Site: brandenburg
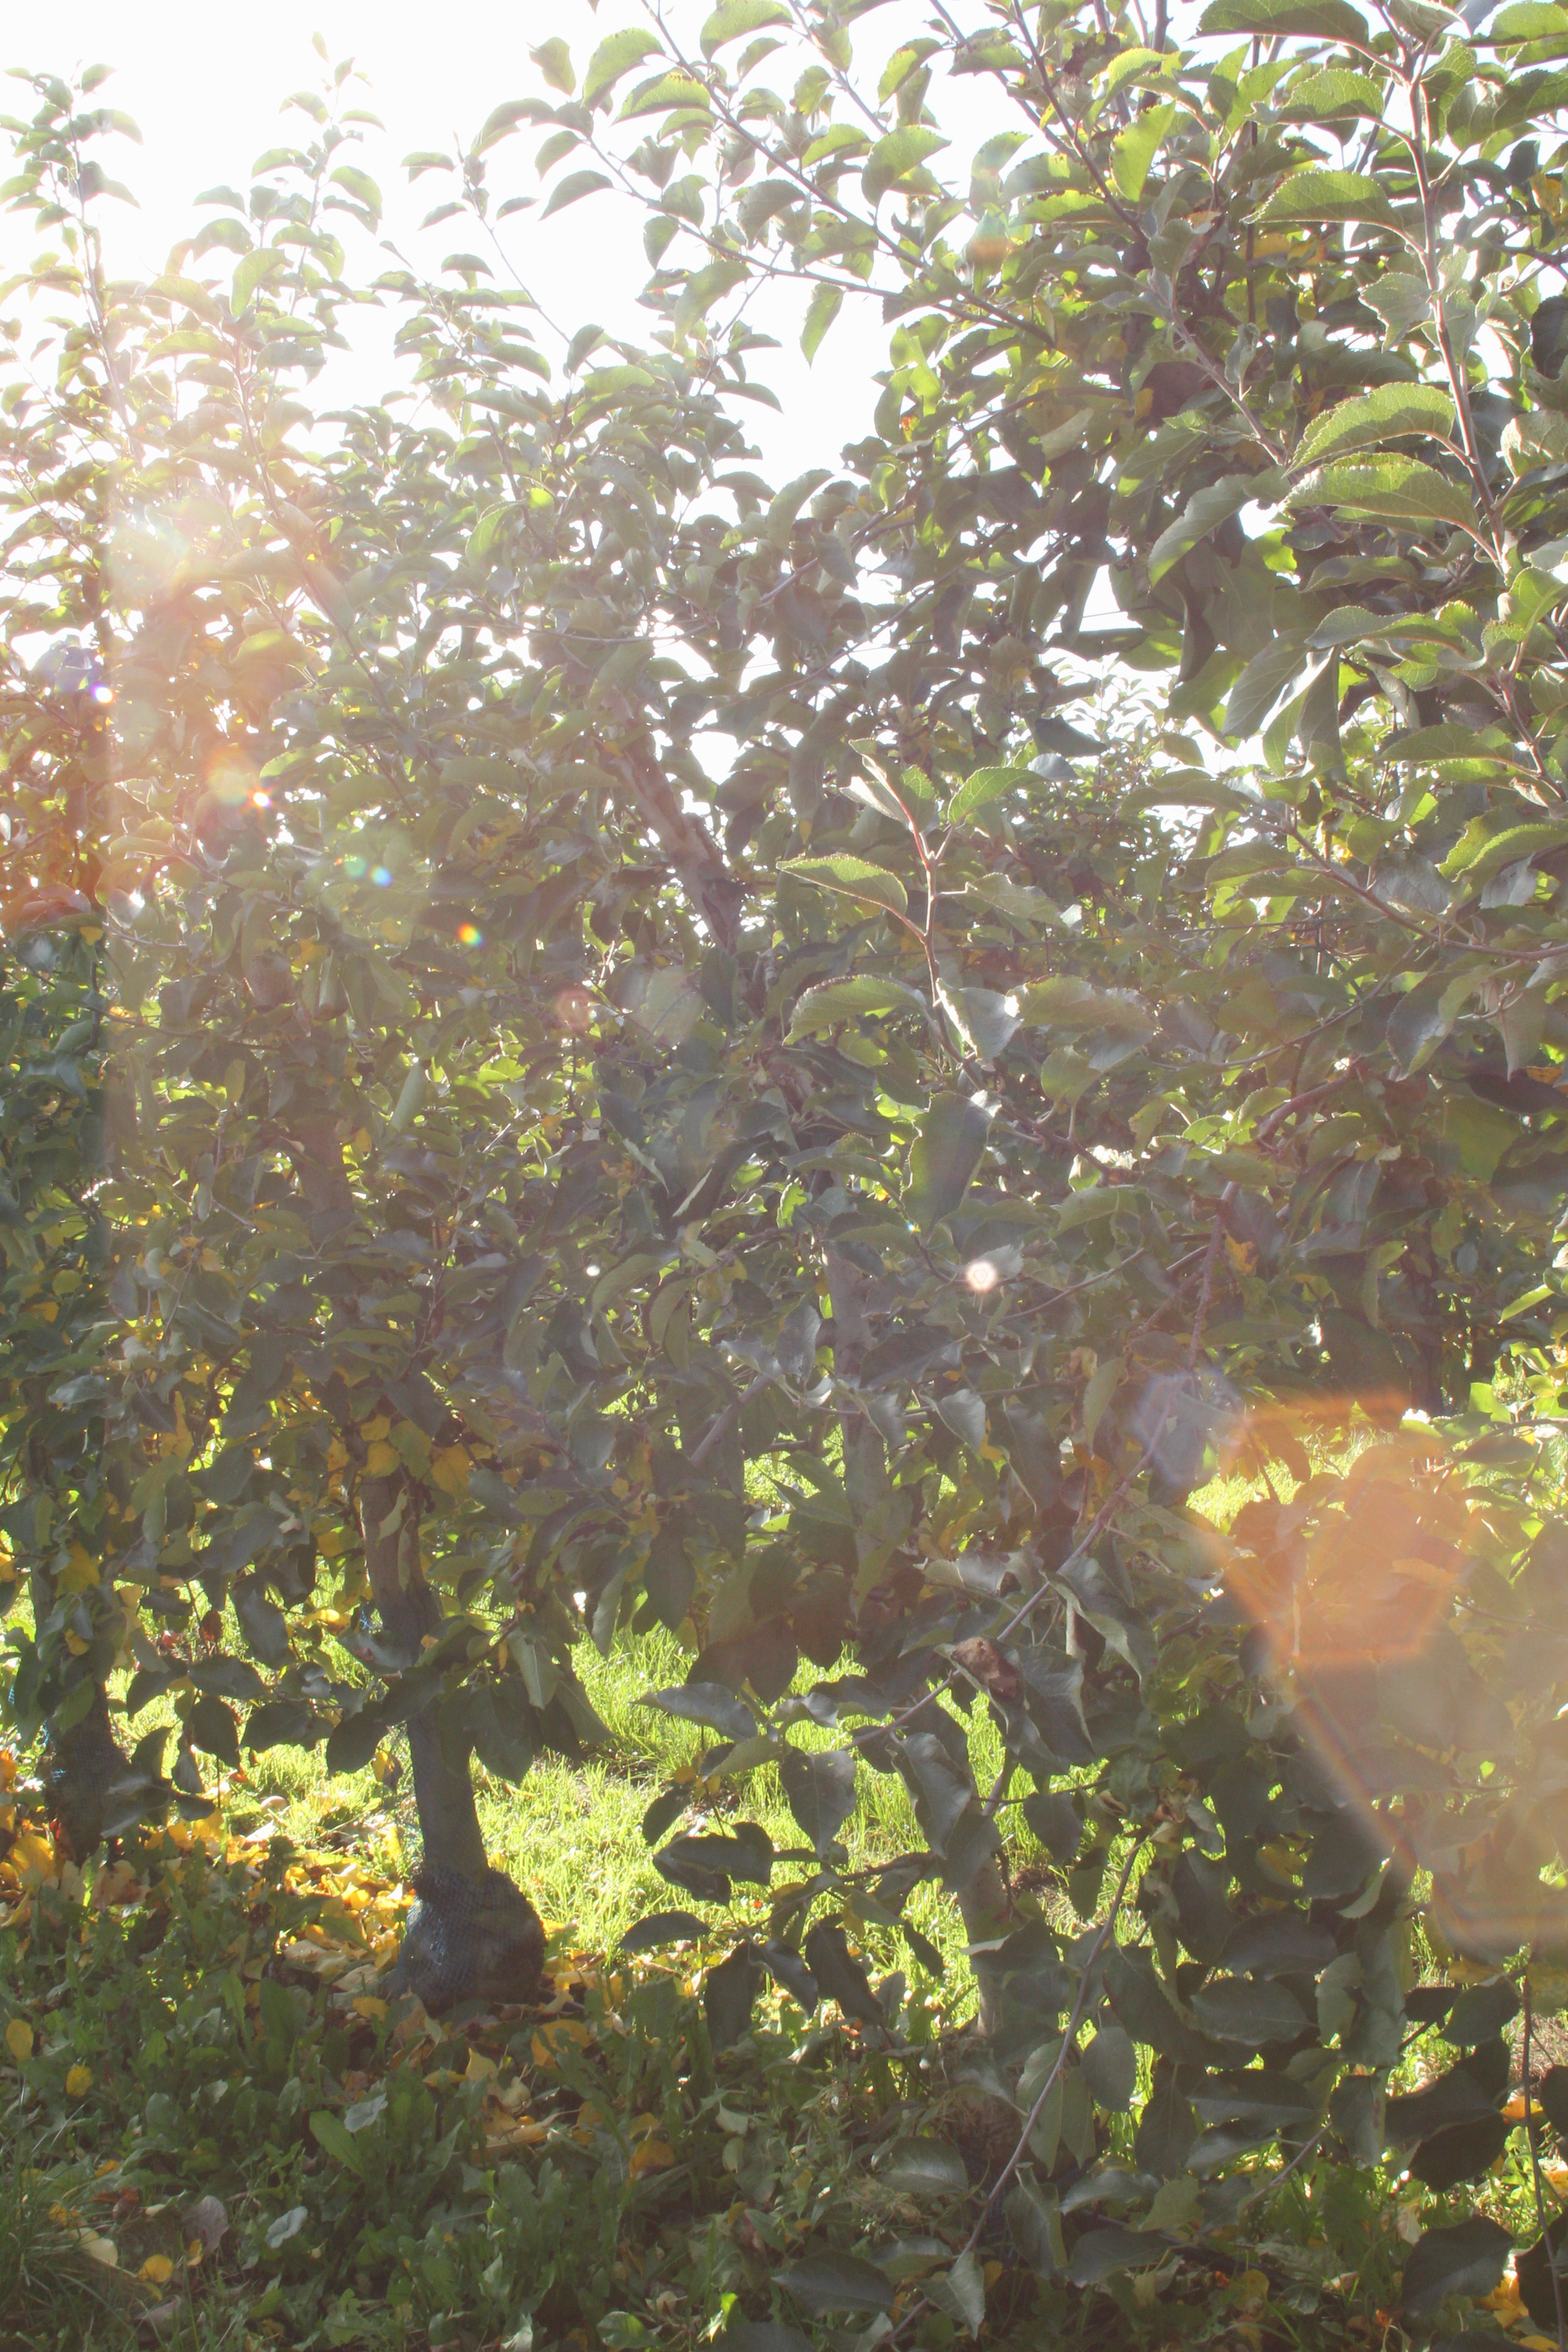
Growth stage (BBCH 91): Senescence, beginning of dormancy